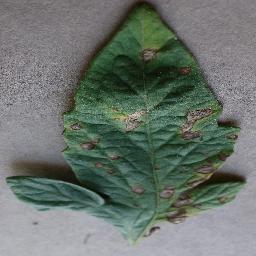
Label: Tomato___Early_blight